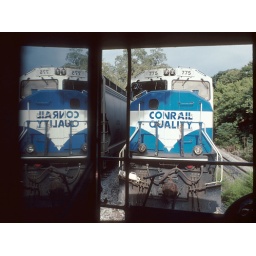
rock train power.....reflection in the window of a caboose door...scan of a K64 slide October 2000